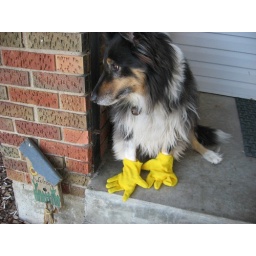
My dog Hank in a pair of yellow gloves.